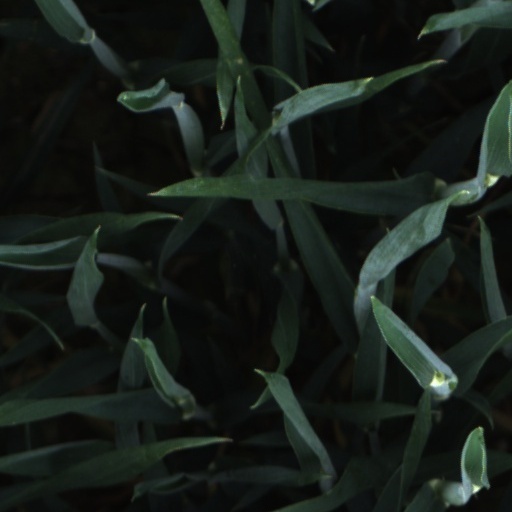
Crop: wheat